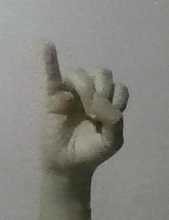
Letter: meem